Answer in natural language. Consider the 3D positions of the objects in the scene and not just the 2D positions in the image. Is the centerpoint of  stone countertop at a higher height than brown rectangular extendable dining table? Choose between the following options: no or yes
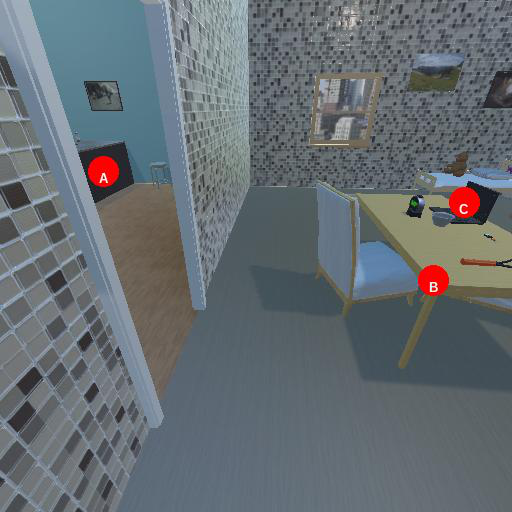
<answer>no</answer>